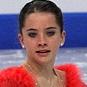
Age: 15